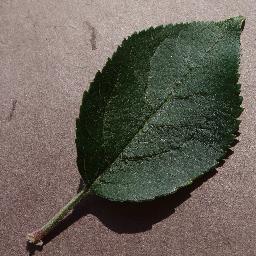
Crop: apple
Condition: healthy